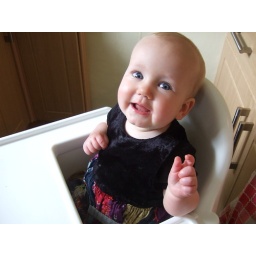
Here I am in my high chair in my fab black dress! It has a patchwork skirt and looks really funky!